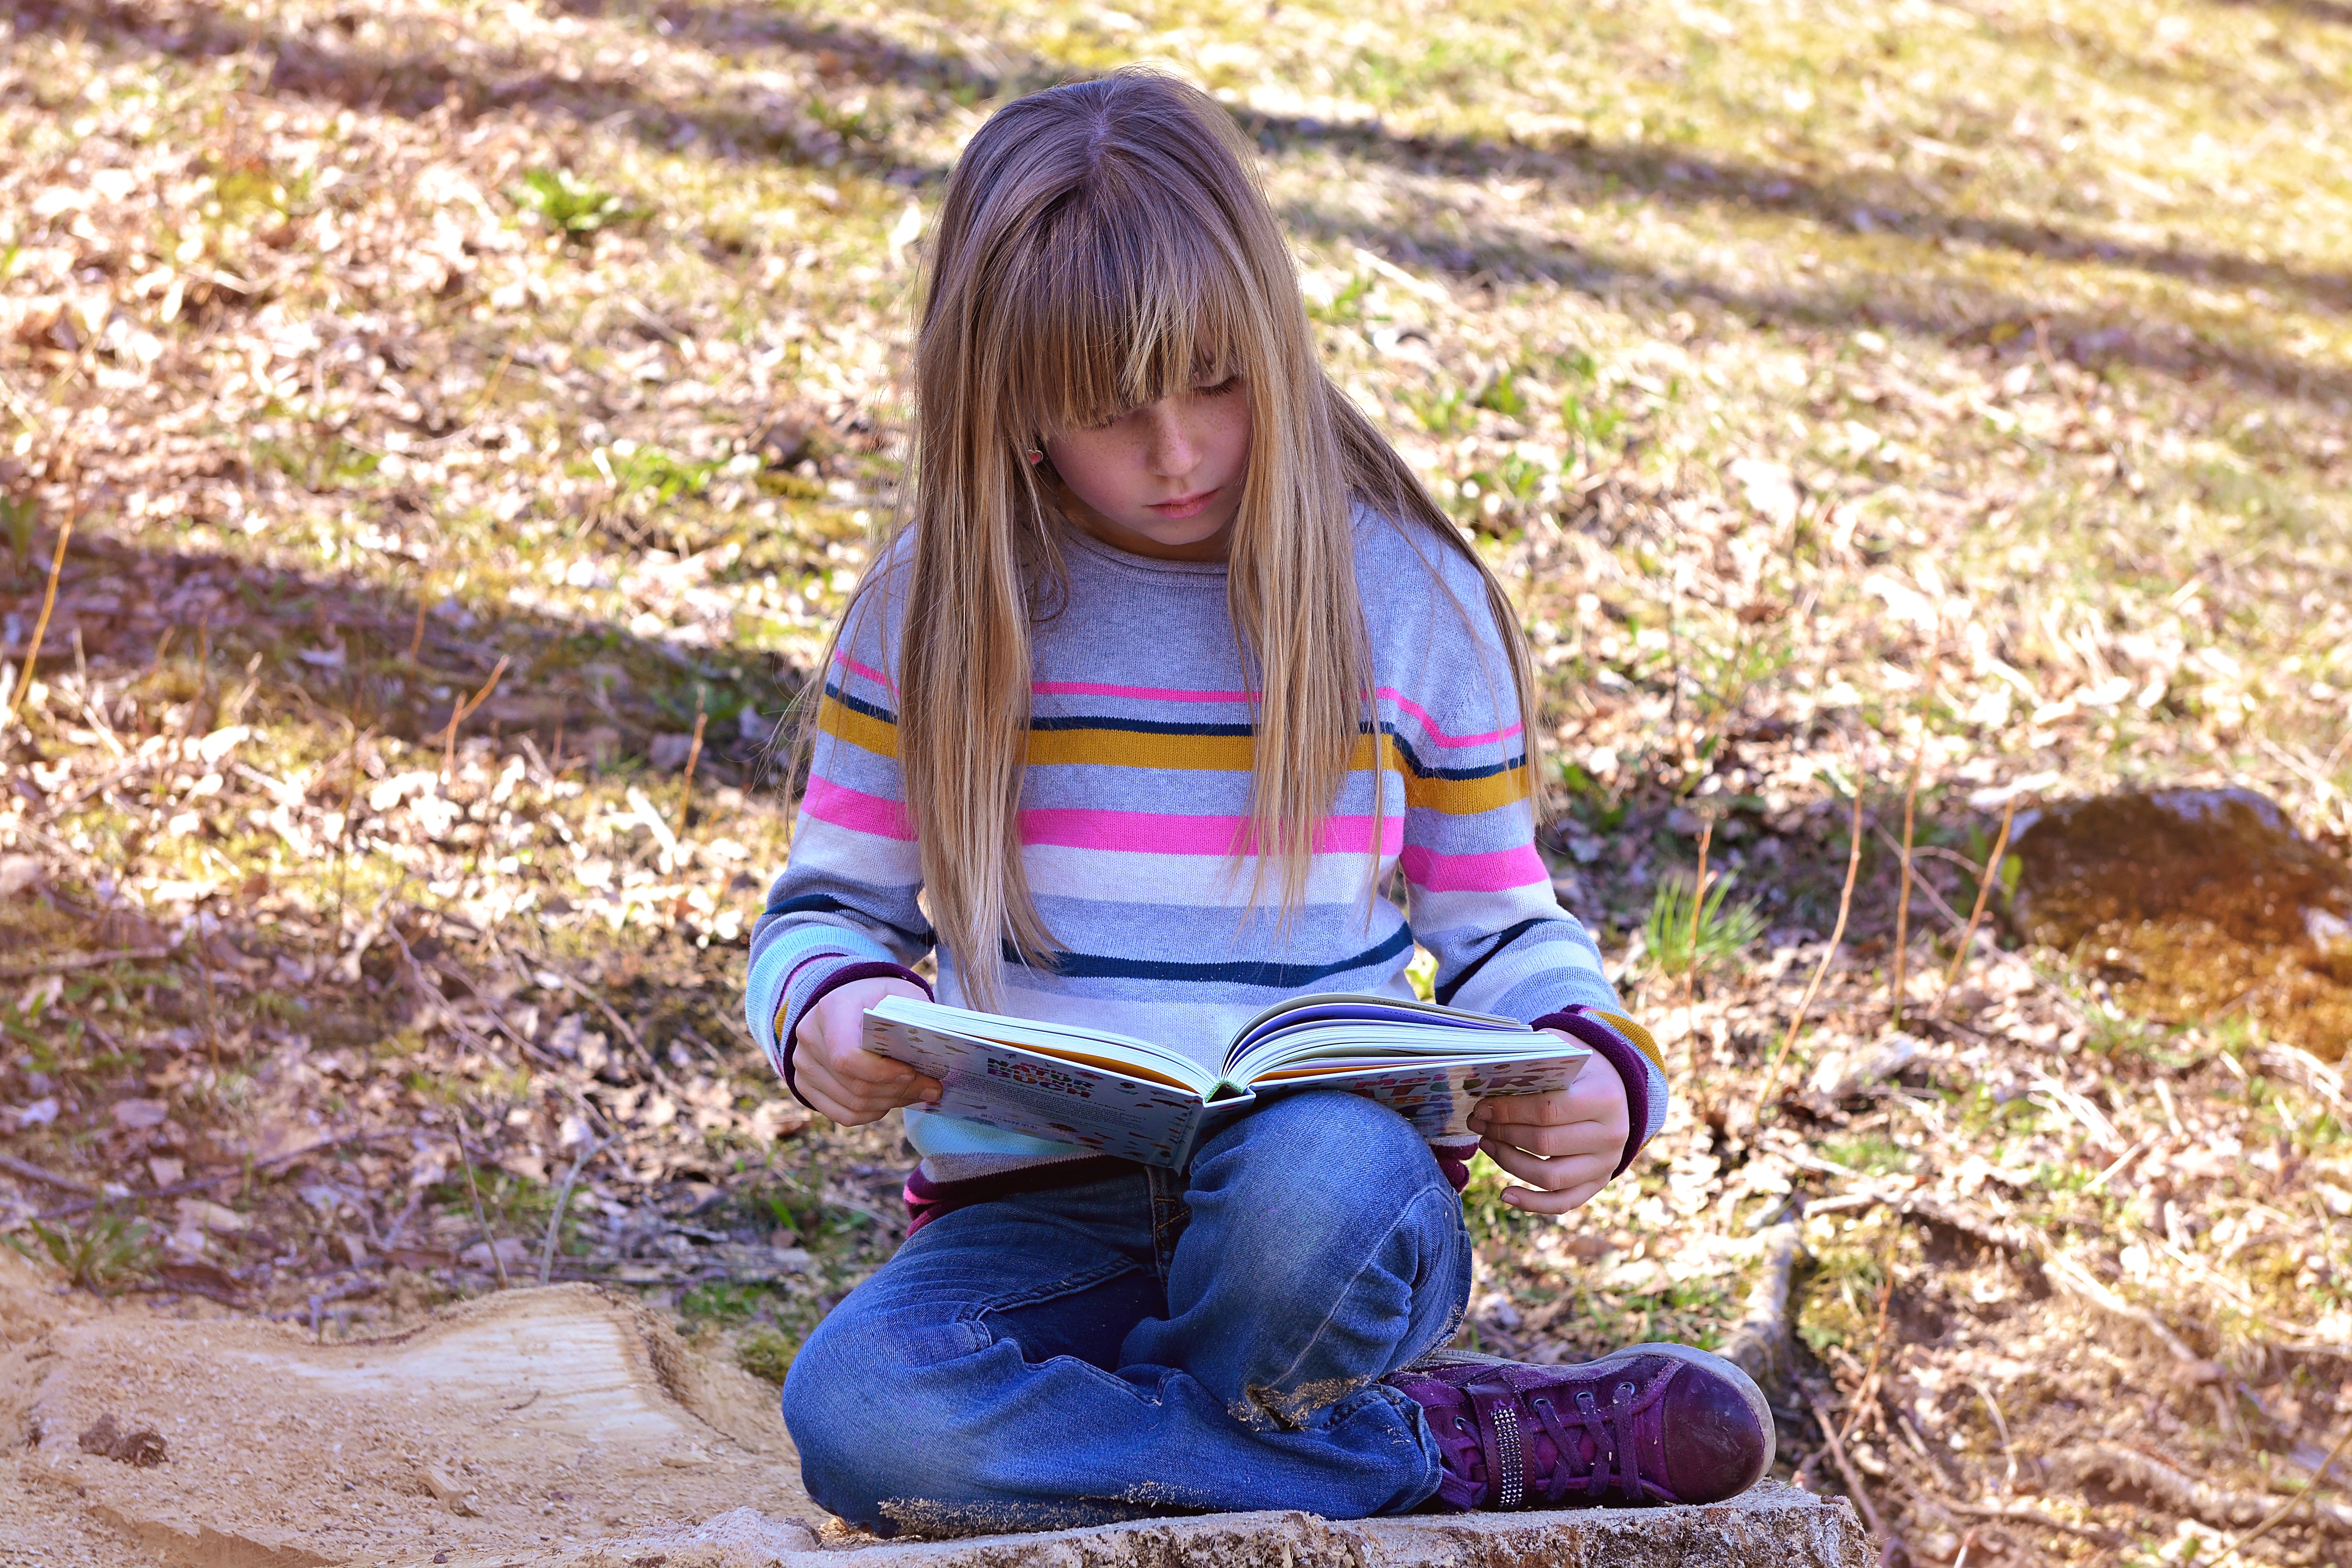
nature, book, read, person, people, girl, play, spring, sitting, autumn, child, human, season, toddler, out, interest, human positions